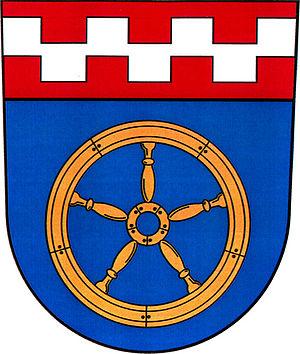
Popelín est une commune du district de Jindřichův Hradec, dans la région de Bohême-du-Sud, en République tchèque. Sa population s'élevait à 491 habitants en 2020.